Tuesday (2008 film)

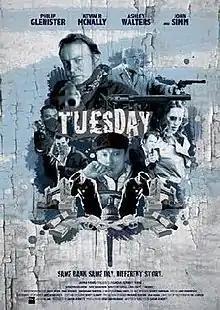

Tuesday (rendered as Tu£sday) is a low-budget 2008 British heist film set in the 1980s. Directed by Sacha Bennett, it stars John Simm, Philip Glenister, Ashley Walters and Kevin McNally as jewel thieves. The film was released in the United Kingdom on 10 October 2008.